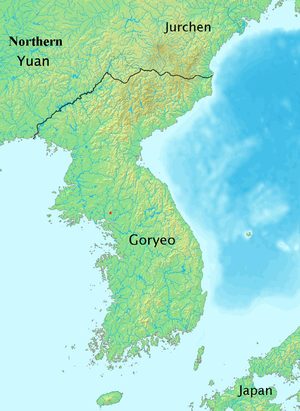
Le royaume de Goryeo, parfois orthographié Koryo ou Koryŏ, est l'État qui a occupé toute la superficie de la péninsule de Corée du début du Xᵉ siècle à la fin du XIVᵉ siècle. Pendant deux siècles, les arts et le commerce font la richesse de la Corée et le bouddhisme prend une très grande place. La capitale est alors Gaegyeong, aujourd'hui Kaesong en Corée du Nord.